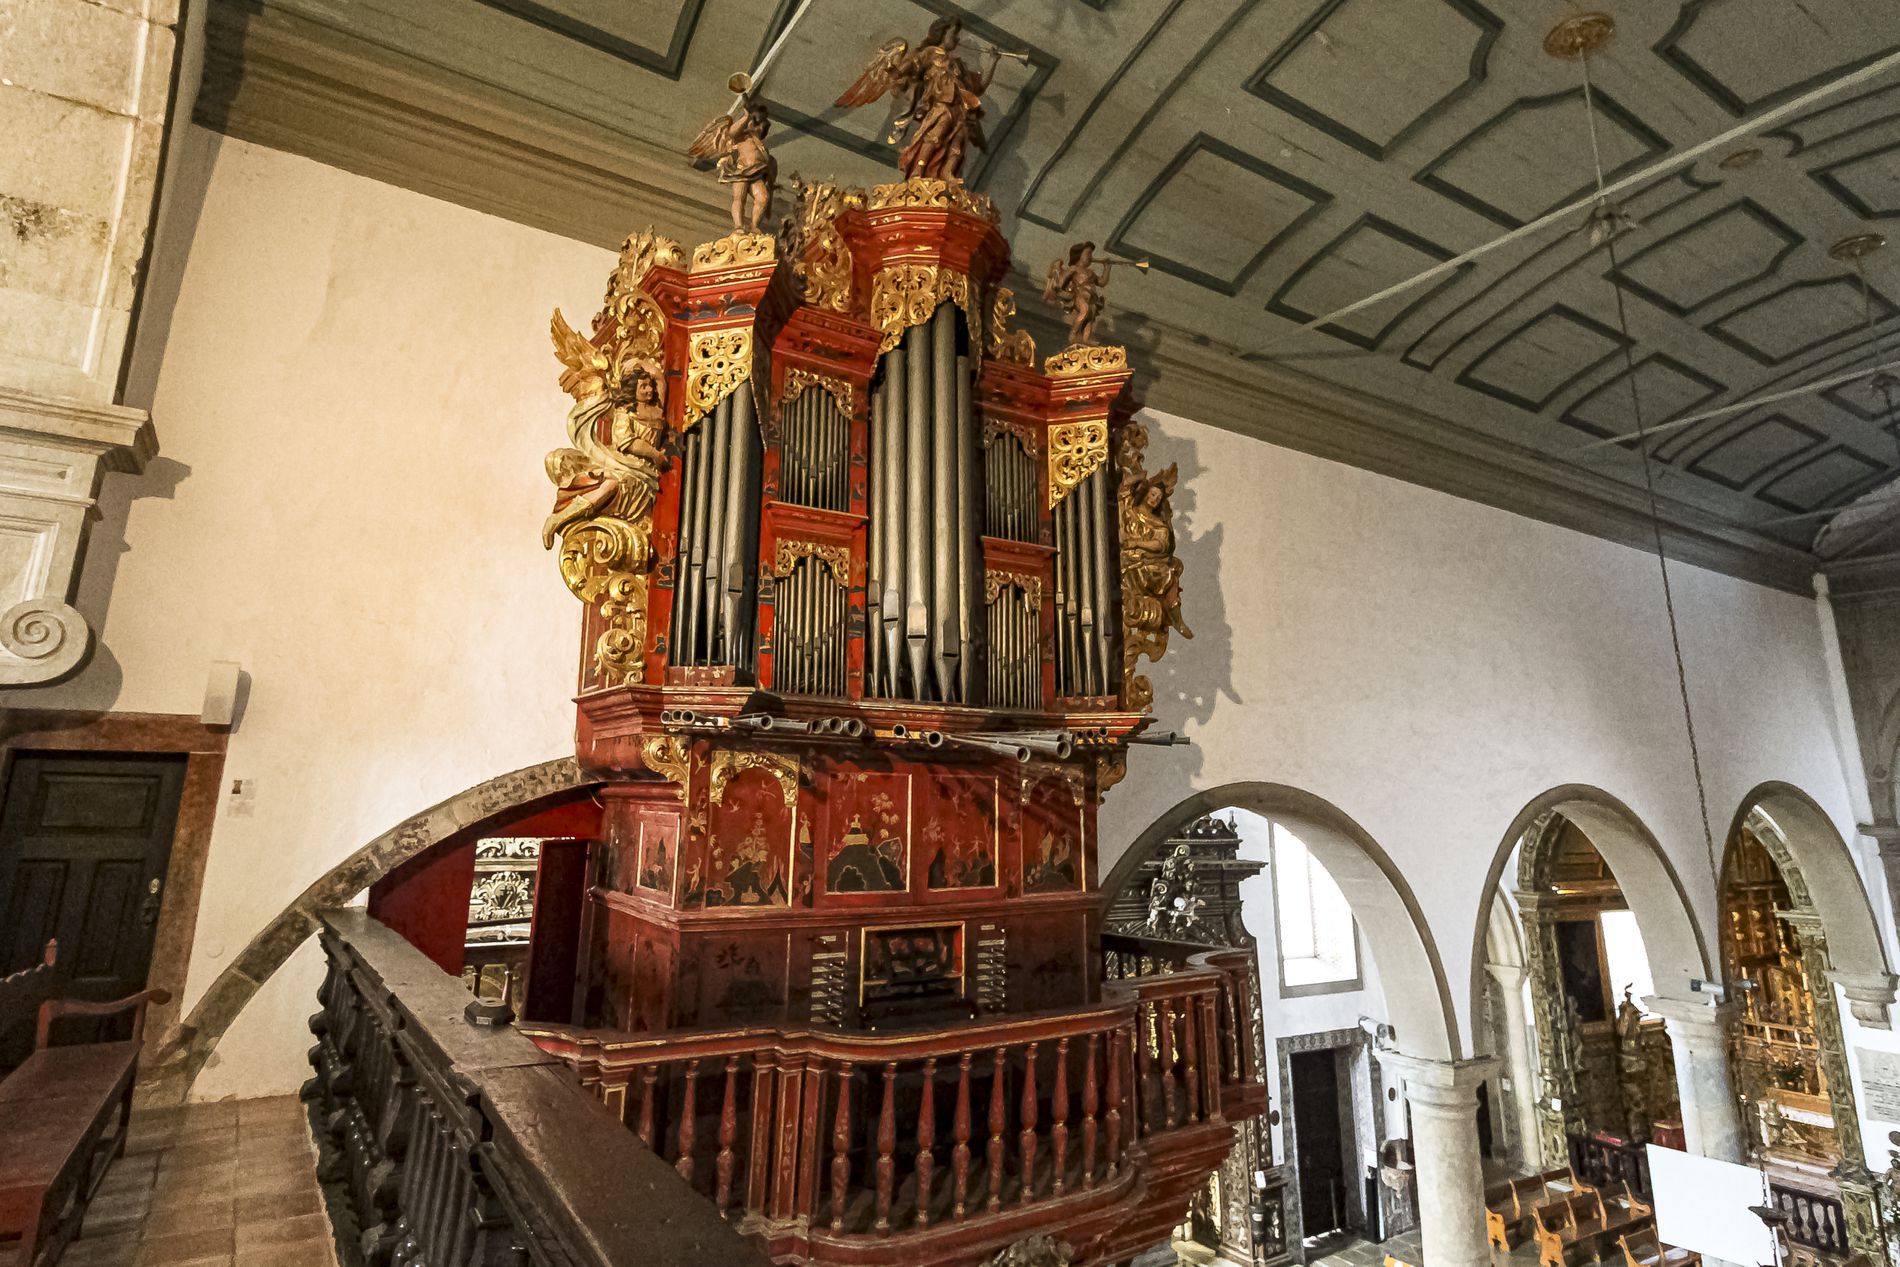
Interior of a Chapel
A golden wood altar with a pipe organ under a patterned ceiling with a decorated column at the left. The railing surrounds most of the area. The interior design of the Chapel seems medieval.
Wide Eye level shot during the daytime, this photo shows the interior of a Chapel with dark and golden wood dominating the photo against the beige walls, showing vintage majesty
Labels: Handrail, Altar, Architecture, Building, Church, Prayer, Monastery, House, Housing, Staircase, Indoors, Person, Interior Design, Head, Face, Cathedral, Arch, ceiling, column, Organ, Railing
Camera: Canon Canon EOS 2000D
Lens: EF-S10-18mm f/4.5-5.6 IS STM, Canon EF-S 10-18mm f/4.5-5.6 IS STM
Aperture: F4.5
Exposure: 1/25 sec
ISO: 3200
Focal length: 10.0 mm